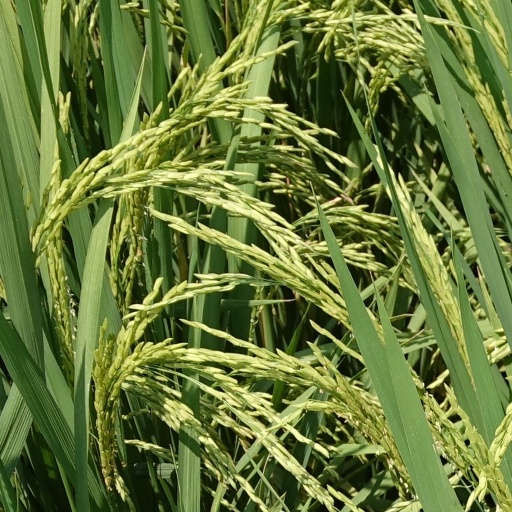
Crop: rice